George Sumner Huntington

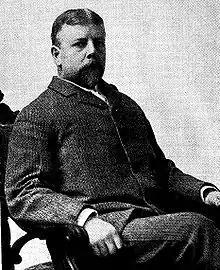
undated photo

Dr. George Sumner Huntington (March 21, 1861 – January 5, 1927) was a medical doctor, a researcher into comparative anatomy, and a college professor. For thirty-five years he was a professor of anatomy at the Columbia University College of Physicians and Surgeons.